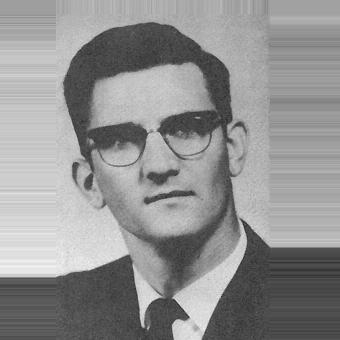
Age: 26